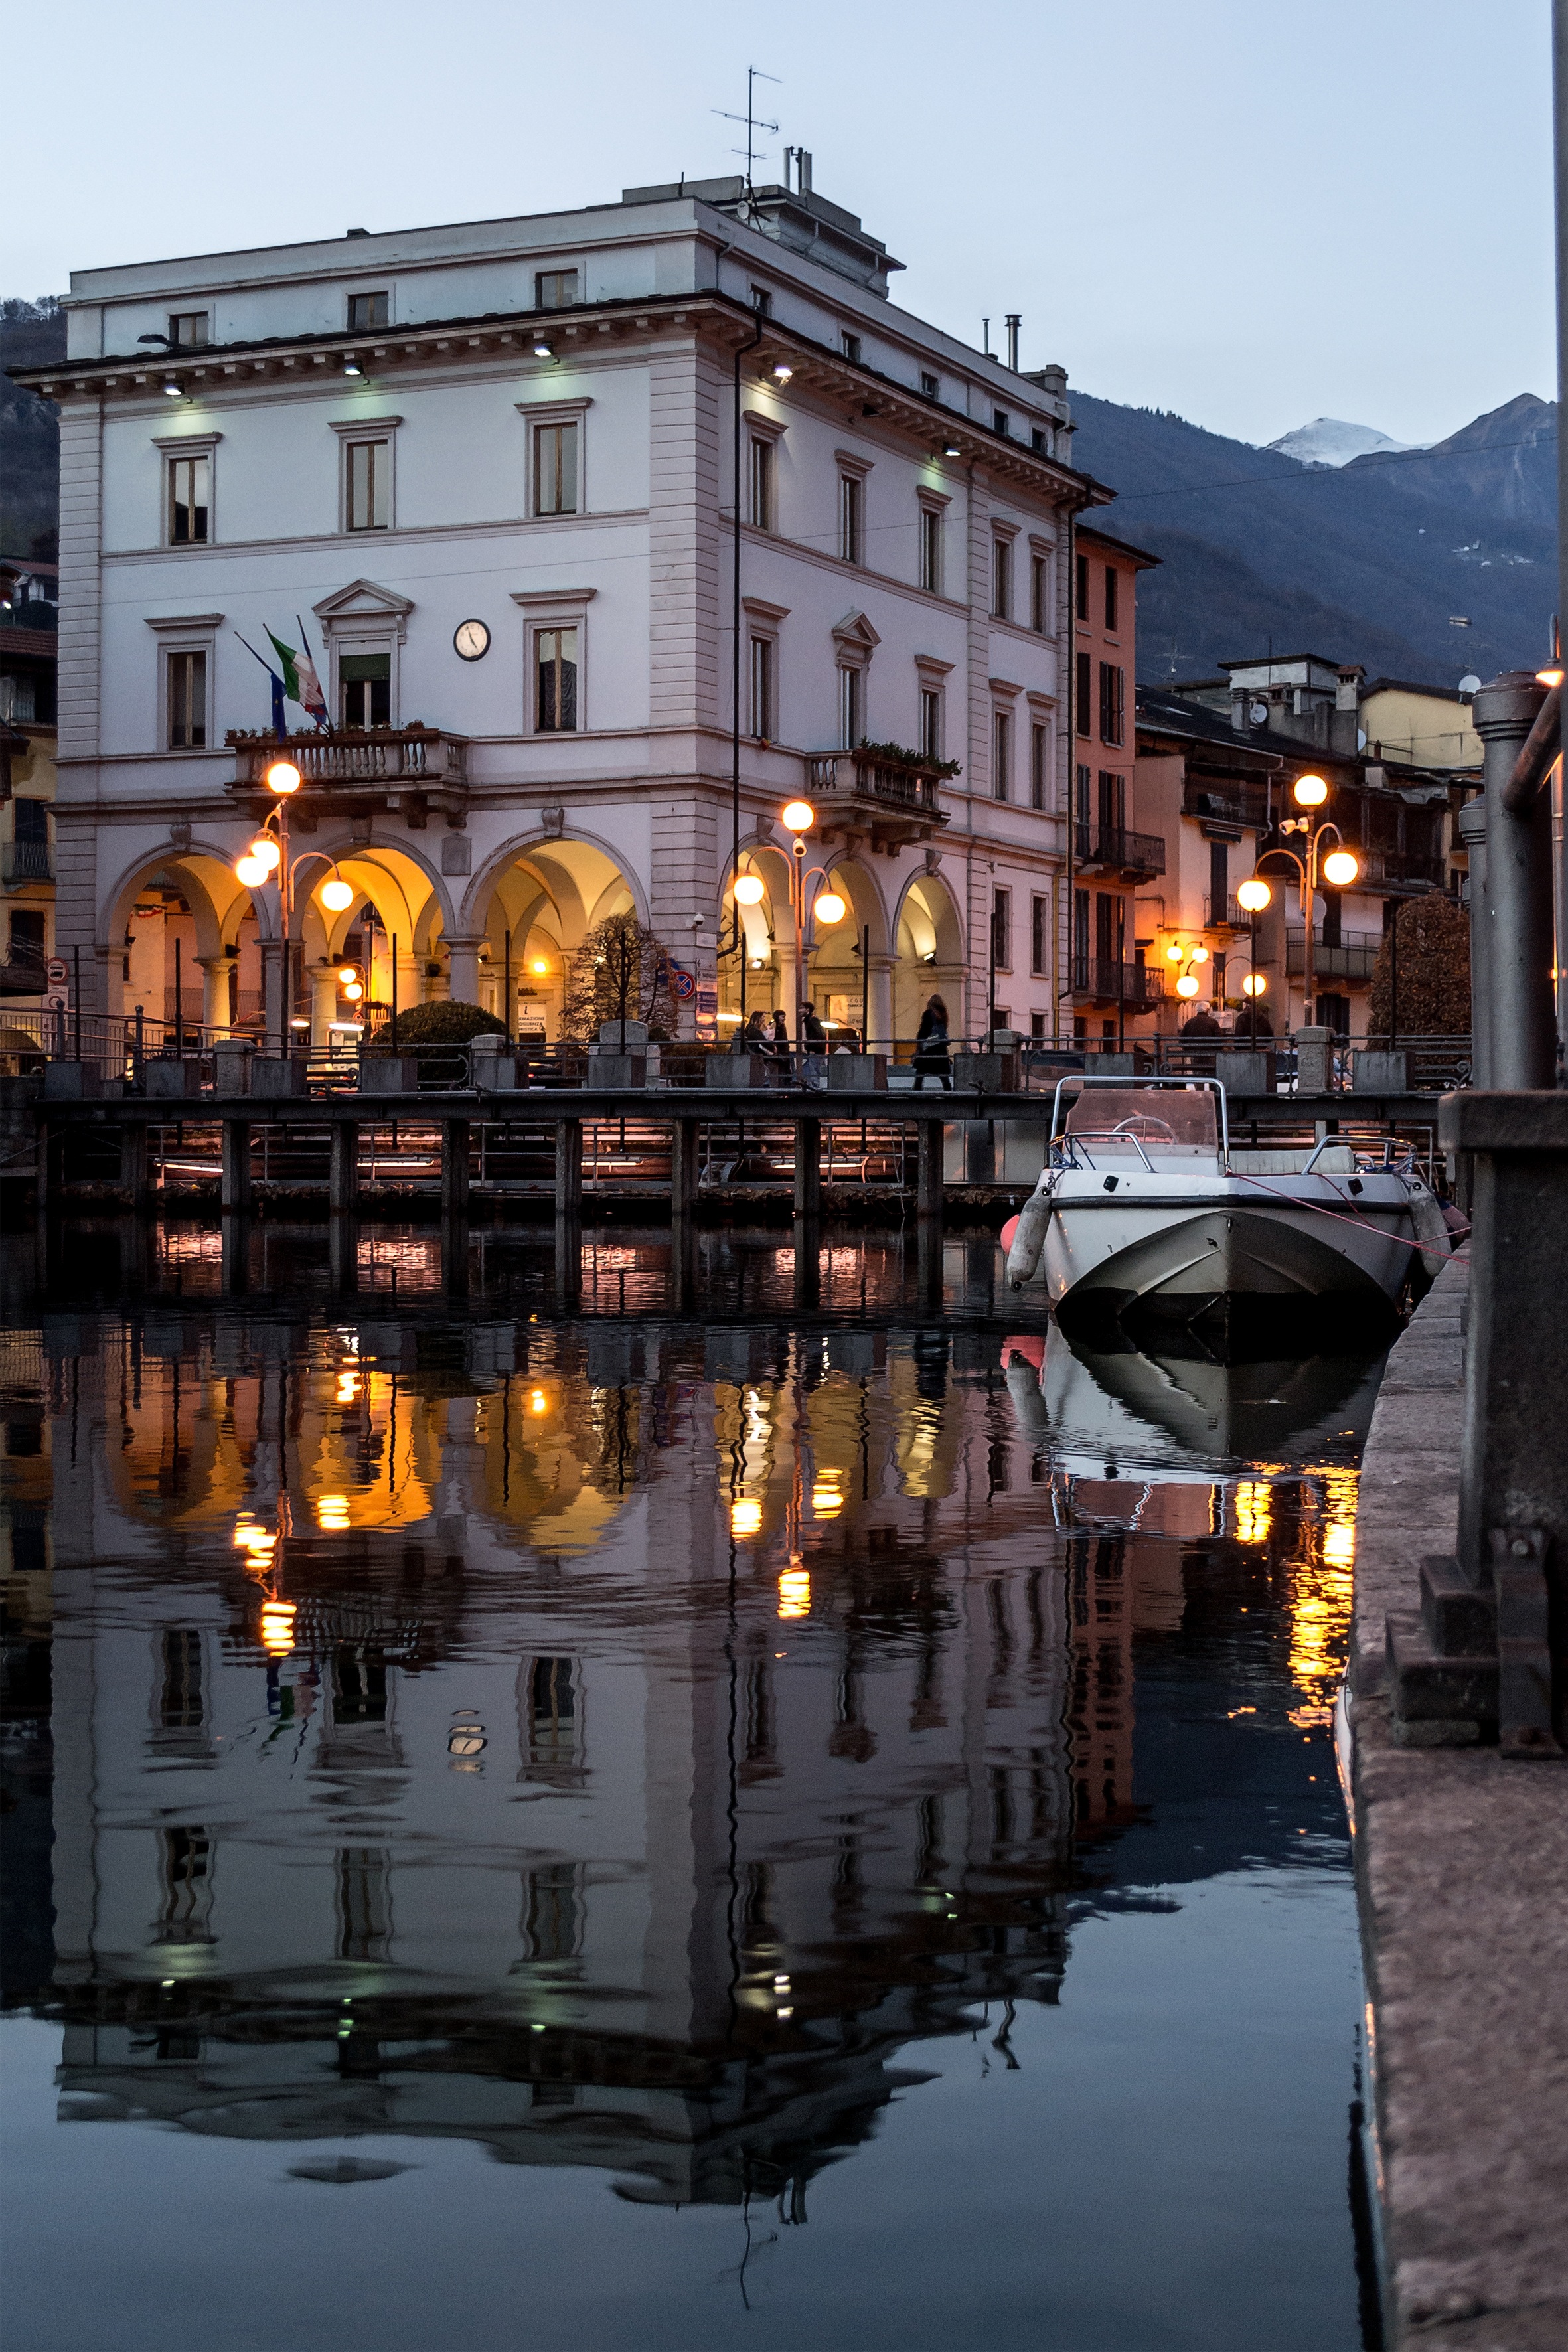
night, lake, town, cityscape, evening, reflection, landmark, italy, facade, waterway, omegna, lake orta, cusio, urban area